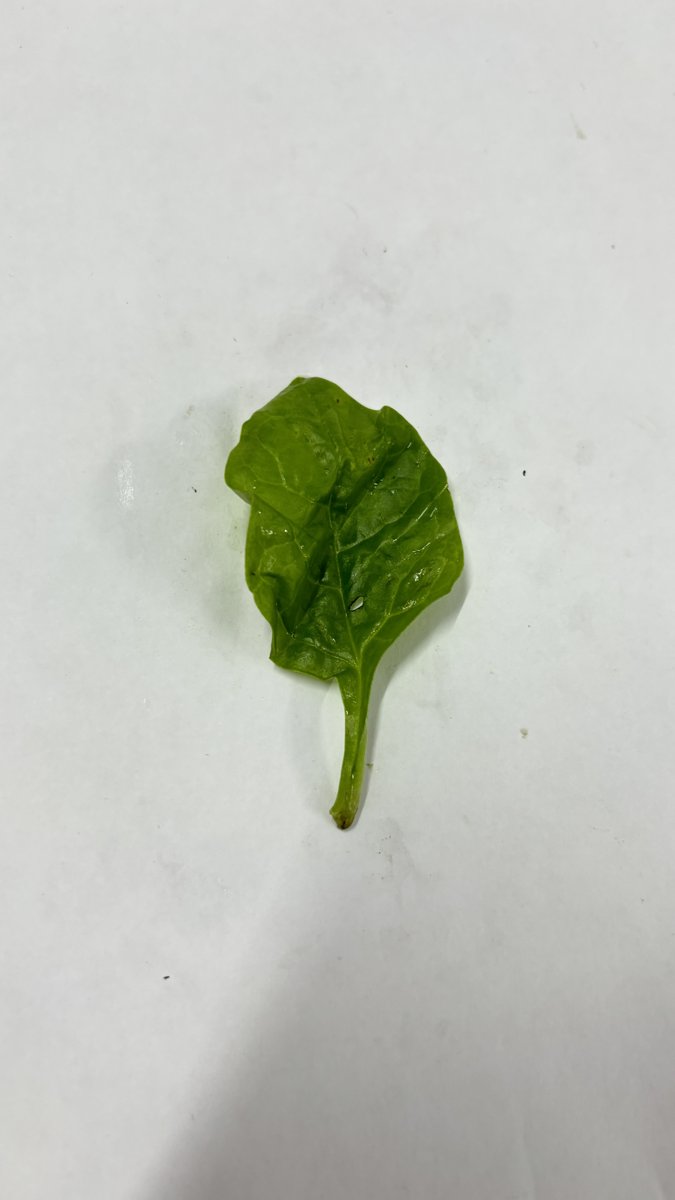
Label: Healthy-Leaf